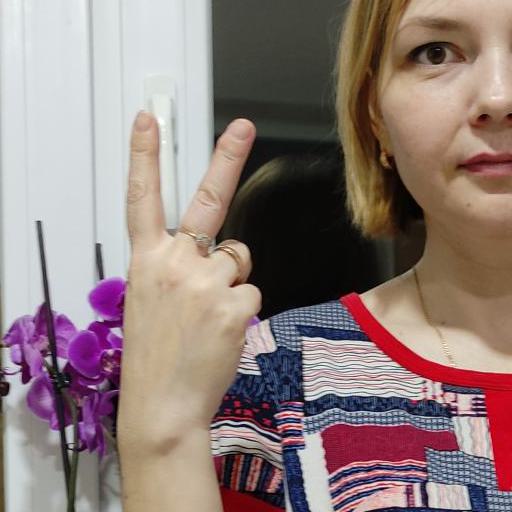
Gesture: peace_inverted